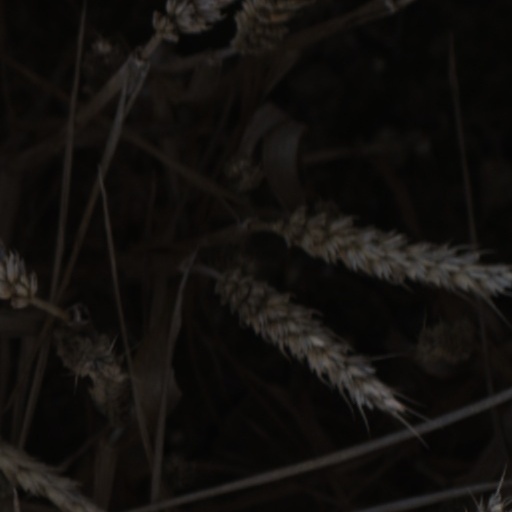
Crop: wheat